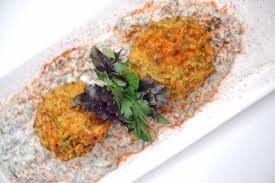
Yemek: mucver